Ada Apa Dengan Rina

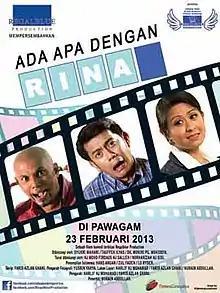
Theatrical release poster

Ada Apa Dengan Rina (What's So Special About Rina) is a 2013 Bruneian comedy feature film produced by Regalblue Production.